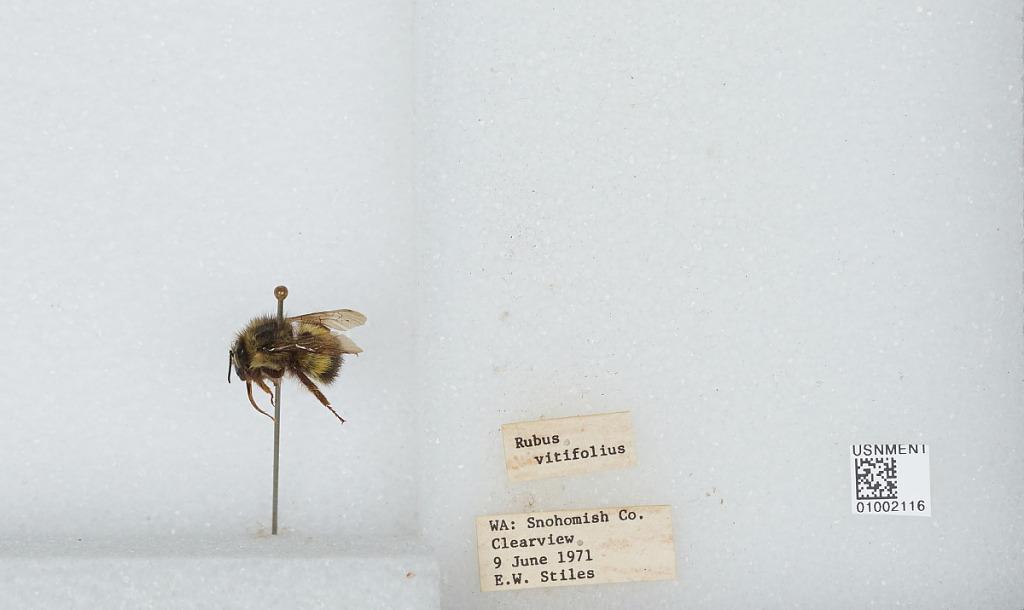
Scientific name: Bombus (Pyrobombus) flavifrons Cresson
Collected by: E. Stiles
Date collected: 1971-6-9
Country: United States
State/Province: Washington
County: Snohomish
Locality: Clearview
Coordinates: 47.8292, -122.145